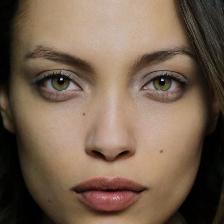
Label: faces